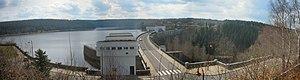
Le barrage de la Vesdre ou lac d'Eupen près d'Eupen est le troisième réservoir d'eau potable de Belgique. Ses eaux viennent du plateau des Hautes Fagnes. Il est alimenté par la Vesdre, la Getz, et via un tunnel d'une longueur de 1,5 km par la Helle.